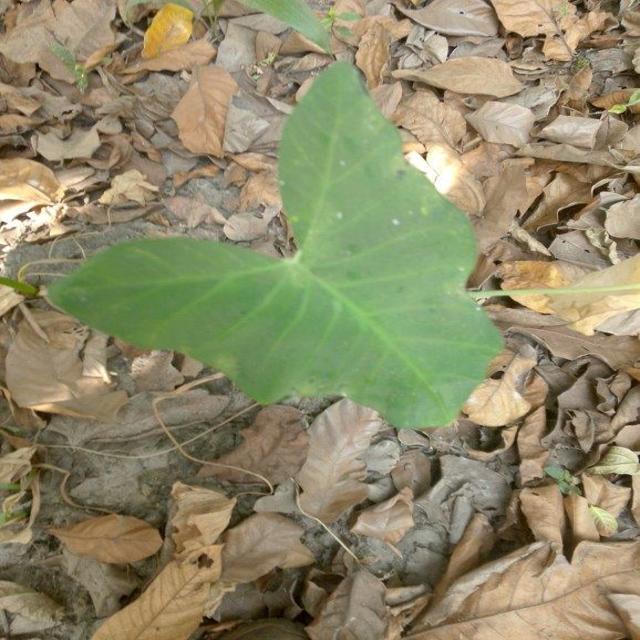
Label: Healthy